La locandiera (film)

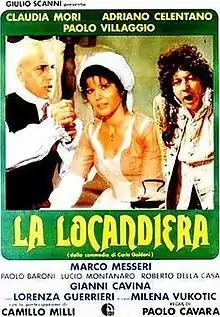

La locandiera (also known as "Mirandolina") is a 1980 Italian comedy film directed by Paolo Cavara, based on the Carlo Goldoni's three-act comedy "The Mistress of the Inn".